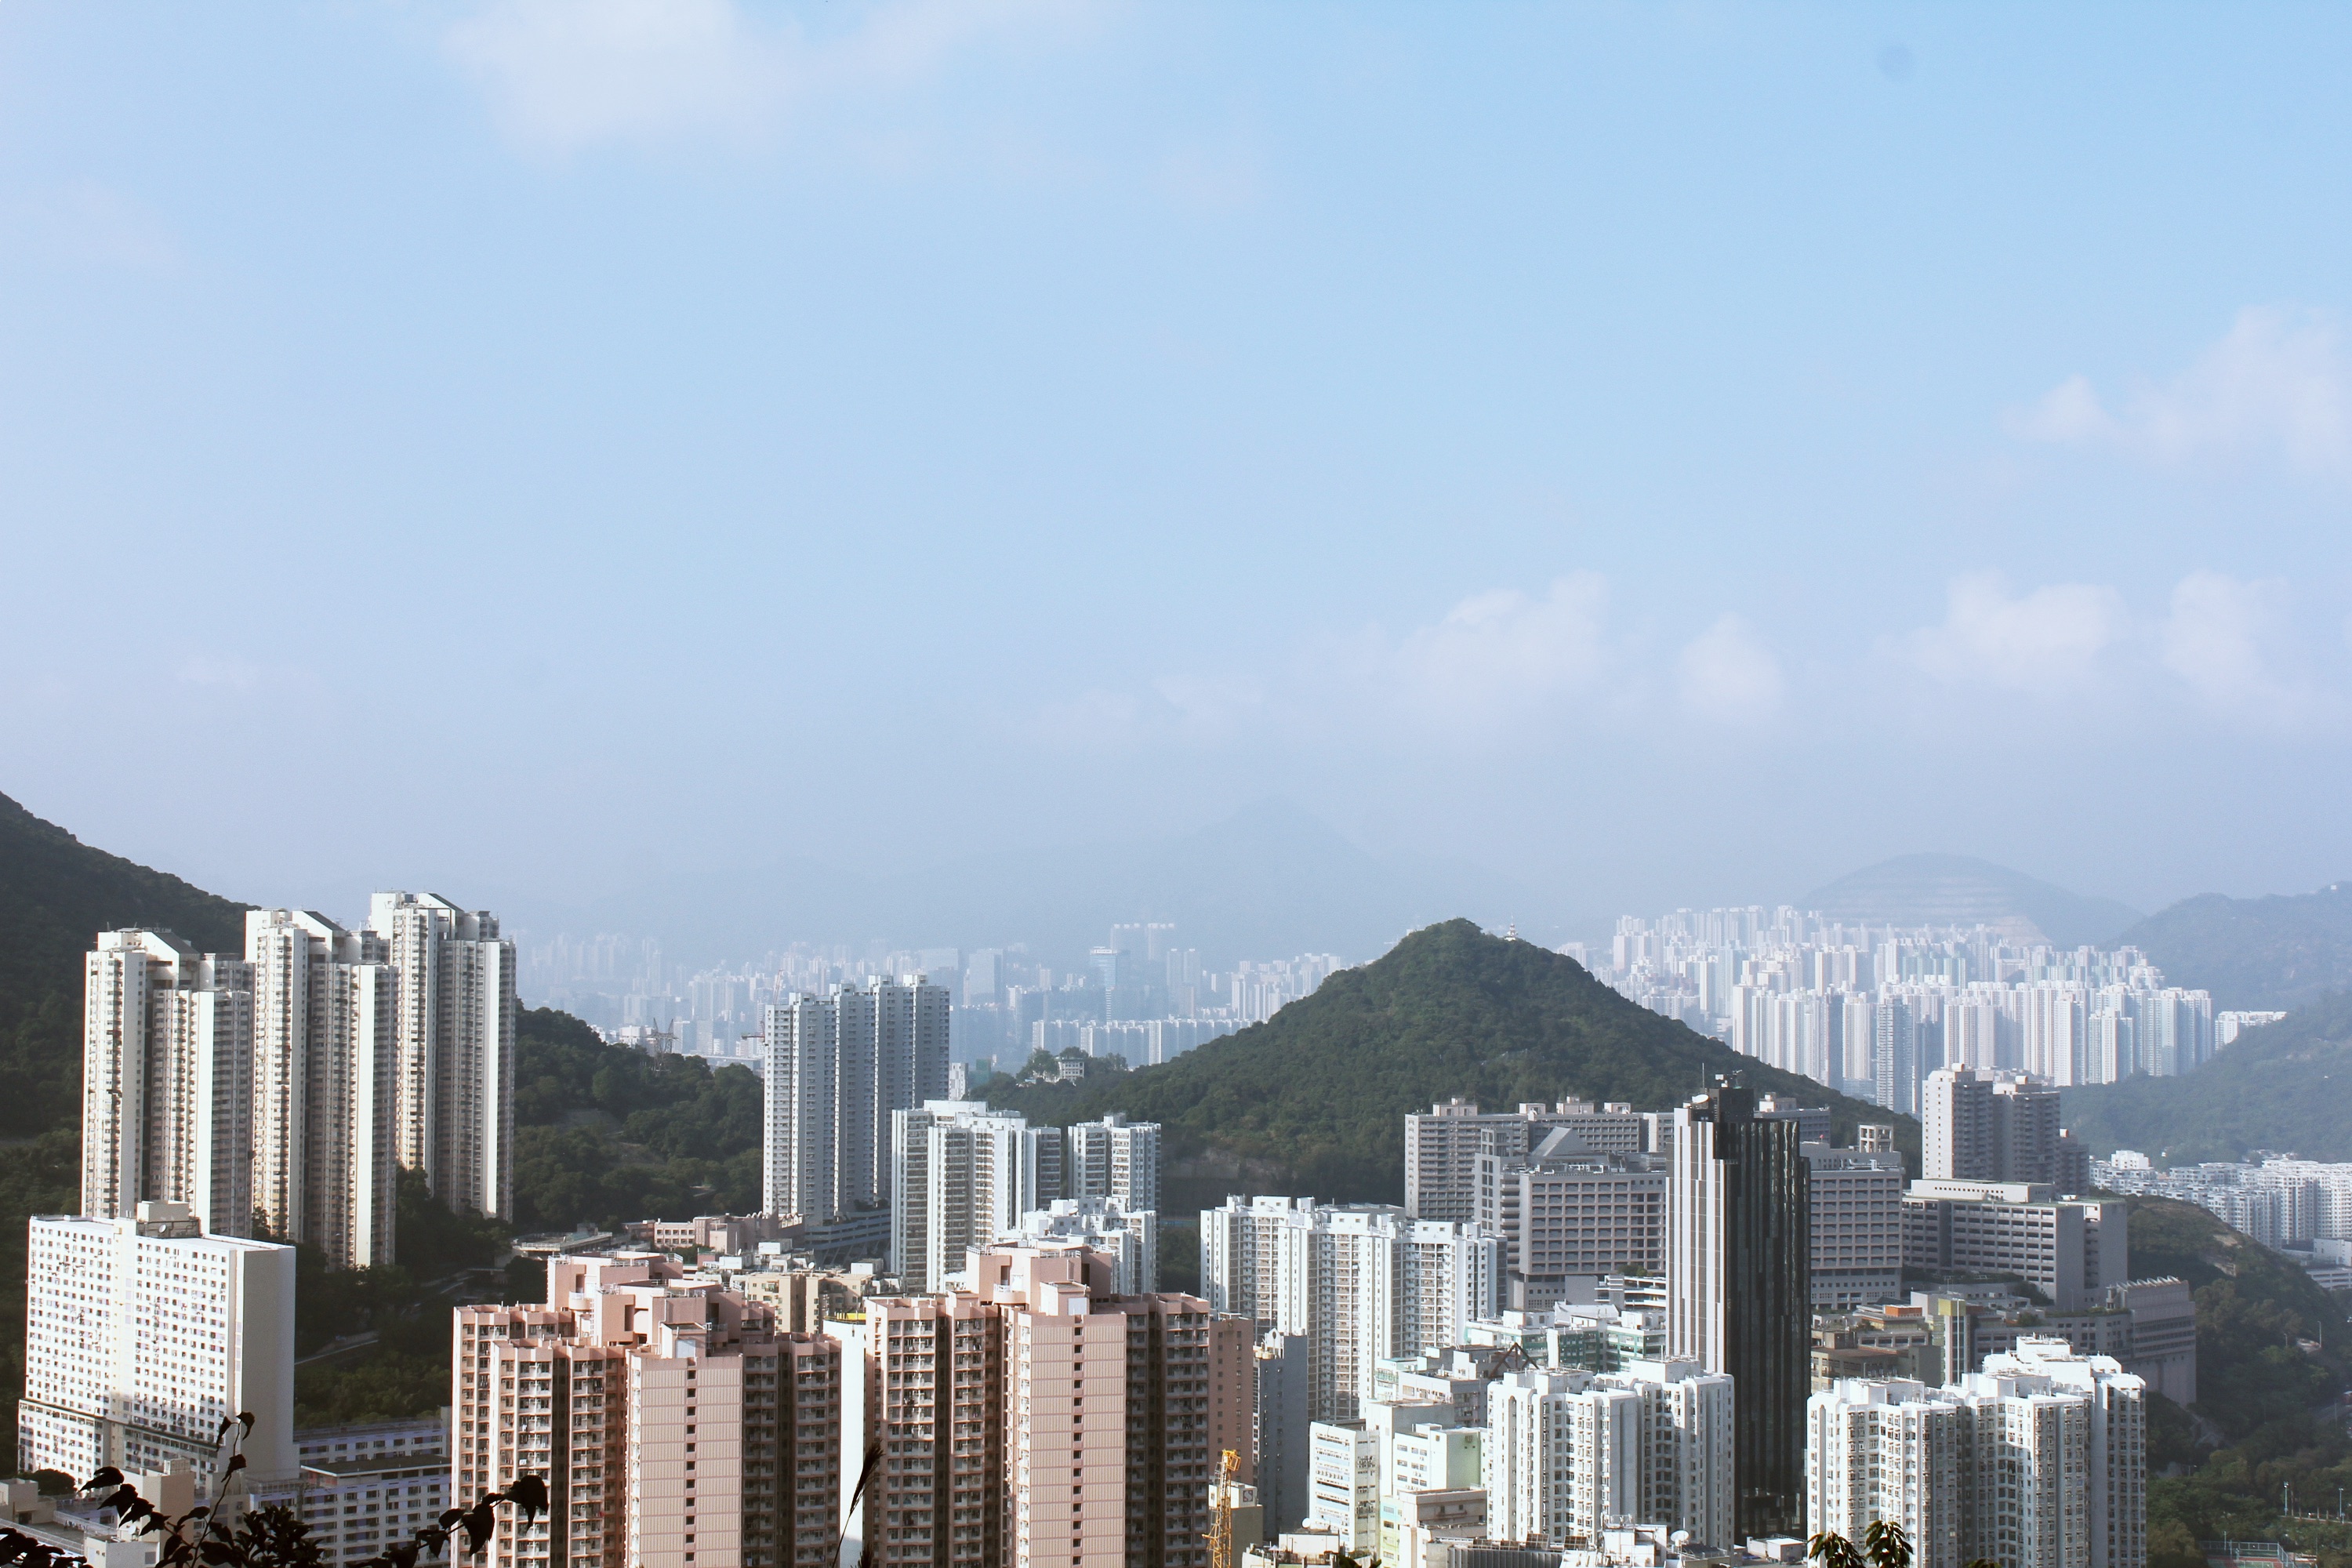
horizon, architecture, skyline, building, city, skyscraper, cityscape, panorama, downtown, tower, tower block, metropolis, residential area, geographical feature, human settlement, metropolitan area